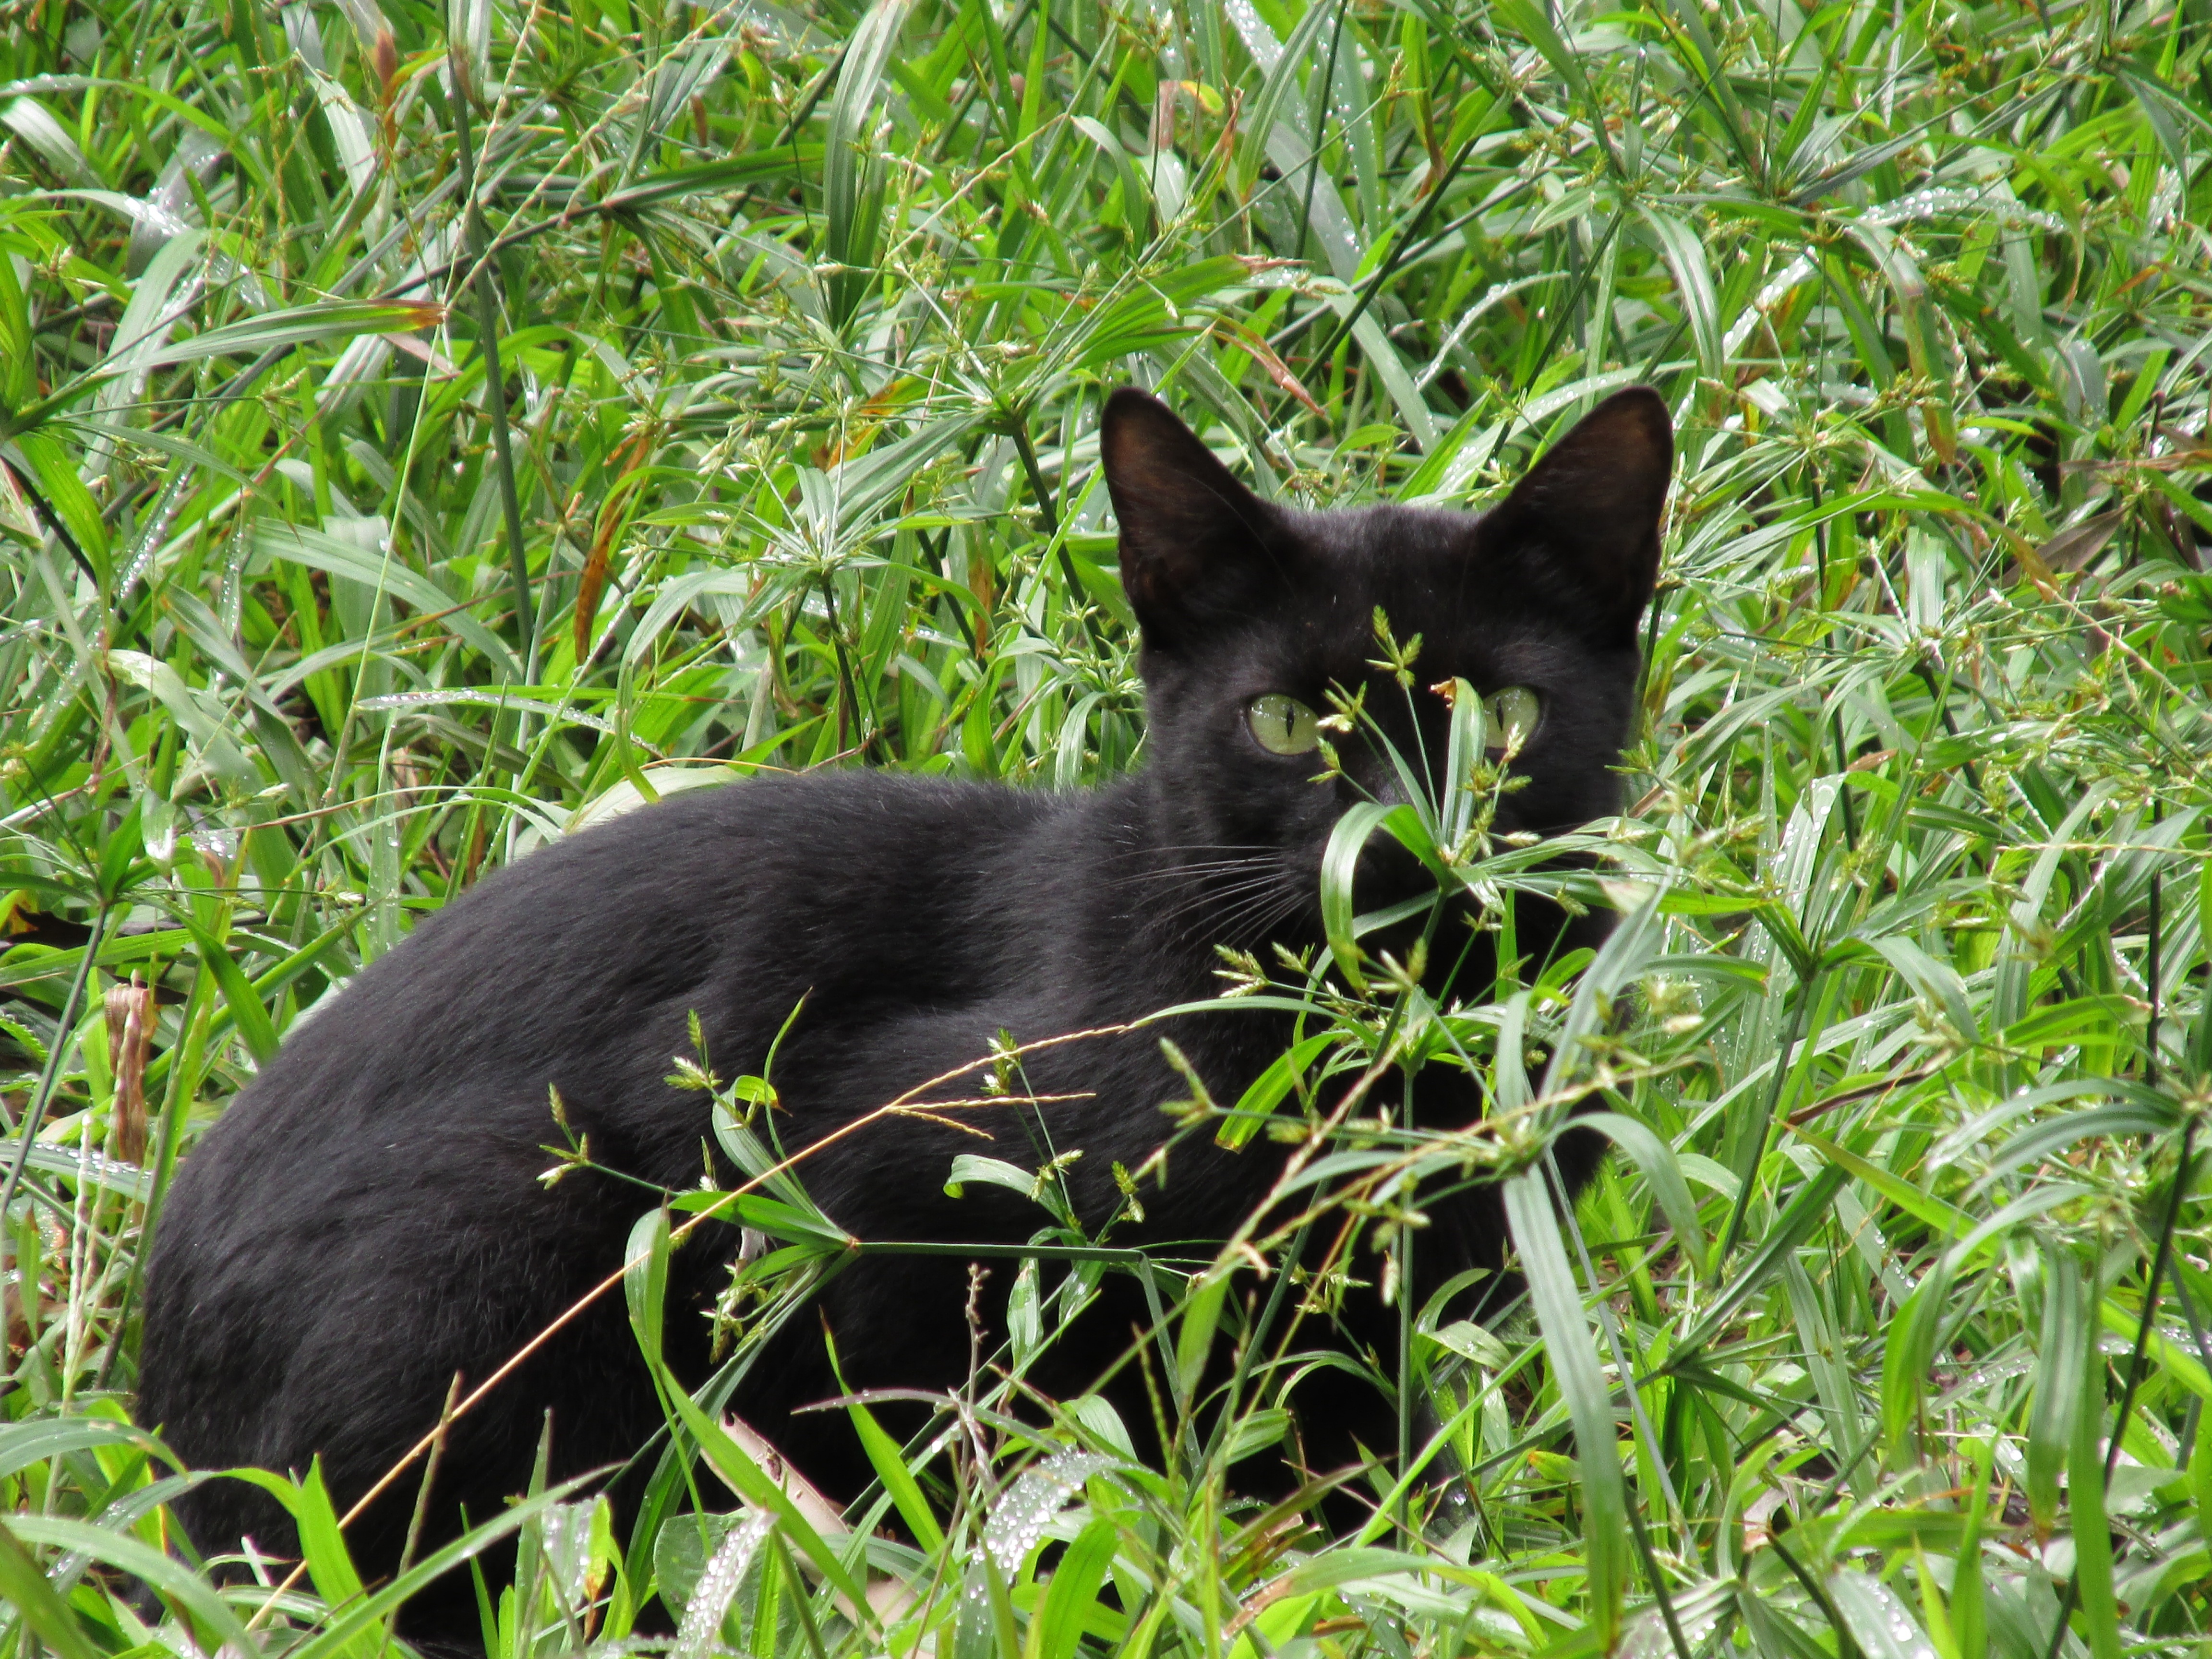
grass, animal, wildlife, cat, mammal, black cat, black, fauna, whiskers, hide, vertebrate, black skin, wild cat, small to medium sized cats, cat like mammal